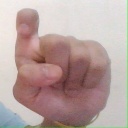
अक्षर: इ